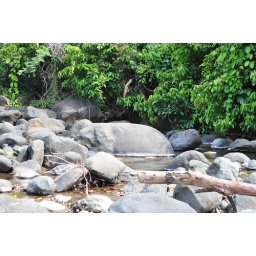
Elephant like rock in the river in Pagudpud, Ilocos Norte, Philippines